Guan Zilan

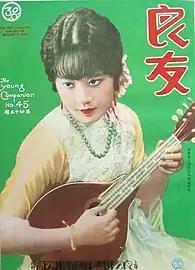
Guan Zilan on the cover of "The Young Companion", c. 1929

Guan was born in Shanghai in 1903, during the tumultuous late Qing dynasty. She was of Nanhai, Guangdong ancestry. Her parents, who were successful textile merchants involved in textile design, gave her an artistic education from a young age. She studied painting at Shanghai Shenzhou Girls' School and later Western painting at China Art University (中華藝術大學) in Shanghai, where she was taught by the well known painters (陳抱一) and Hong Ye (洪野).